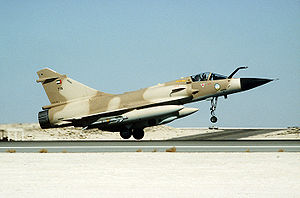
Dassault Mirage 2000
Mirage 2000 er et fransk kampfly produceret af Dassault Aviation.